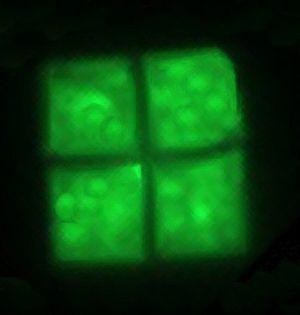
Haloquadratum est un genre d'archées halophiles constitué d'une seule espèce connue au 30 juin 2013 : Haloquadratum walsbyi.
Haloquadratum walsbyi est une espèce d'archées halophiles phototrophes constituant à l'heure actuelle l'unique espèce du genre Haloquadratum. Elle est très inhabituelle en ce qu'elle présente des cellules de forme plate parfaitement carrée.